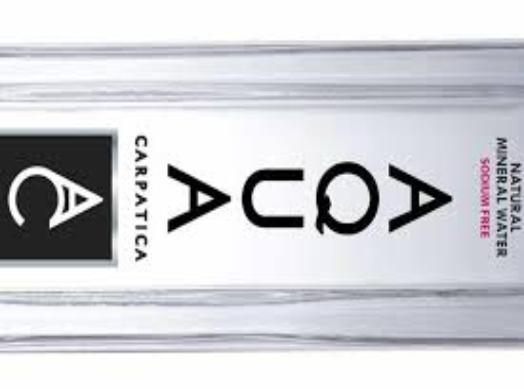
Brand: Aqua Carpatica
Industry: Food